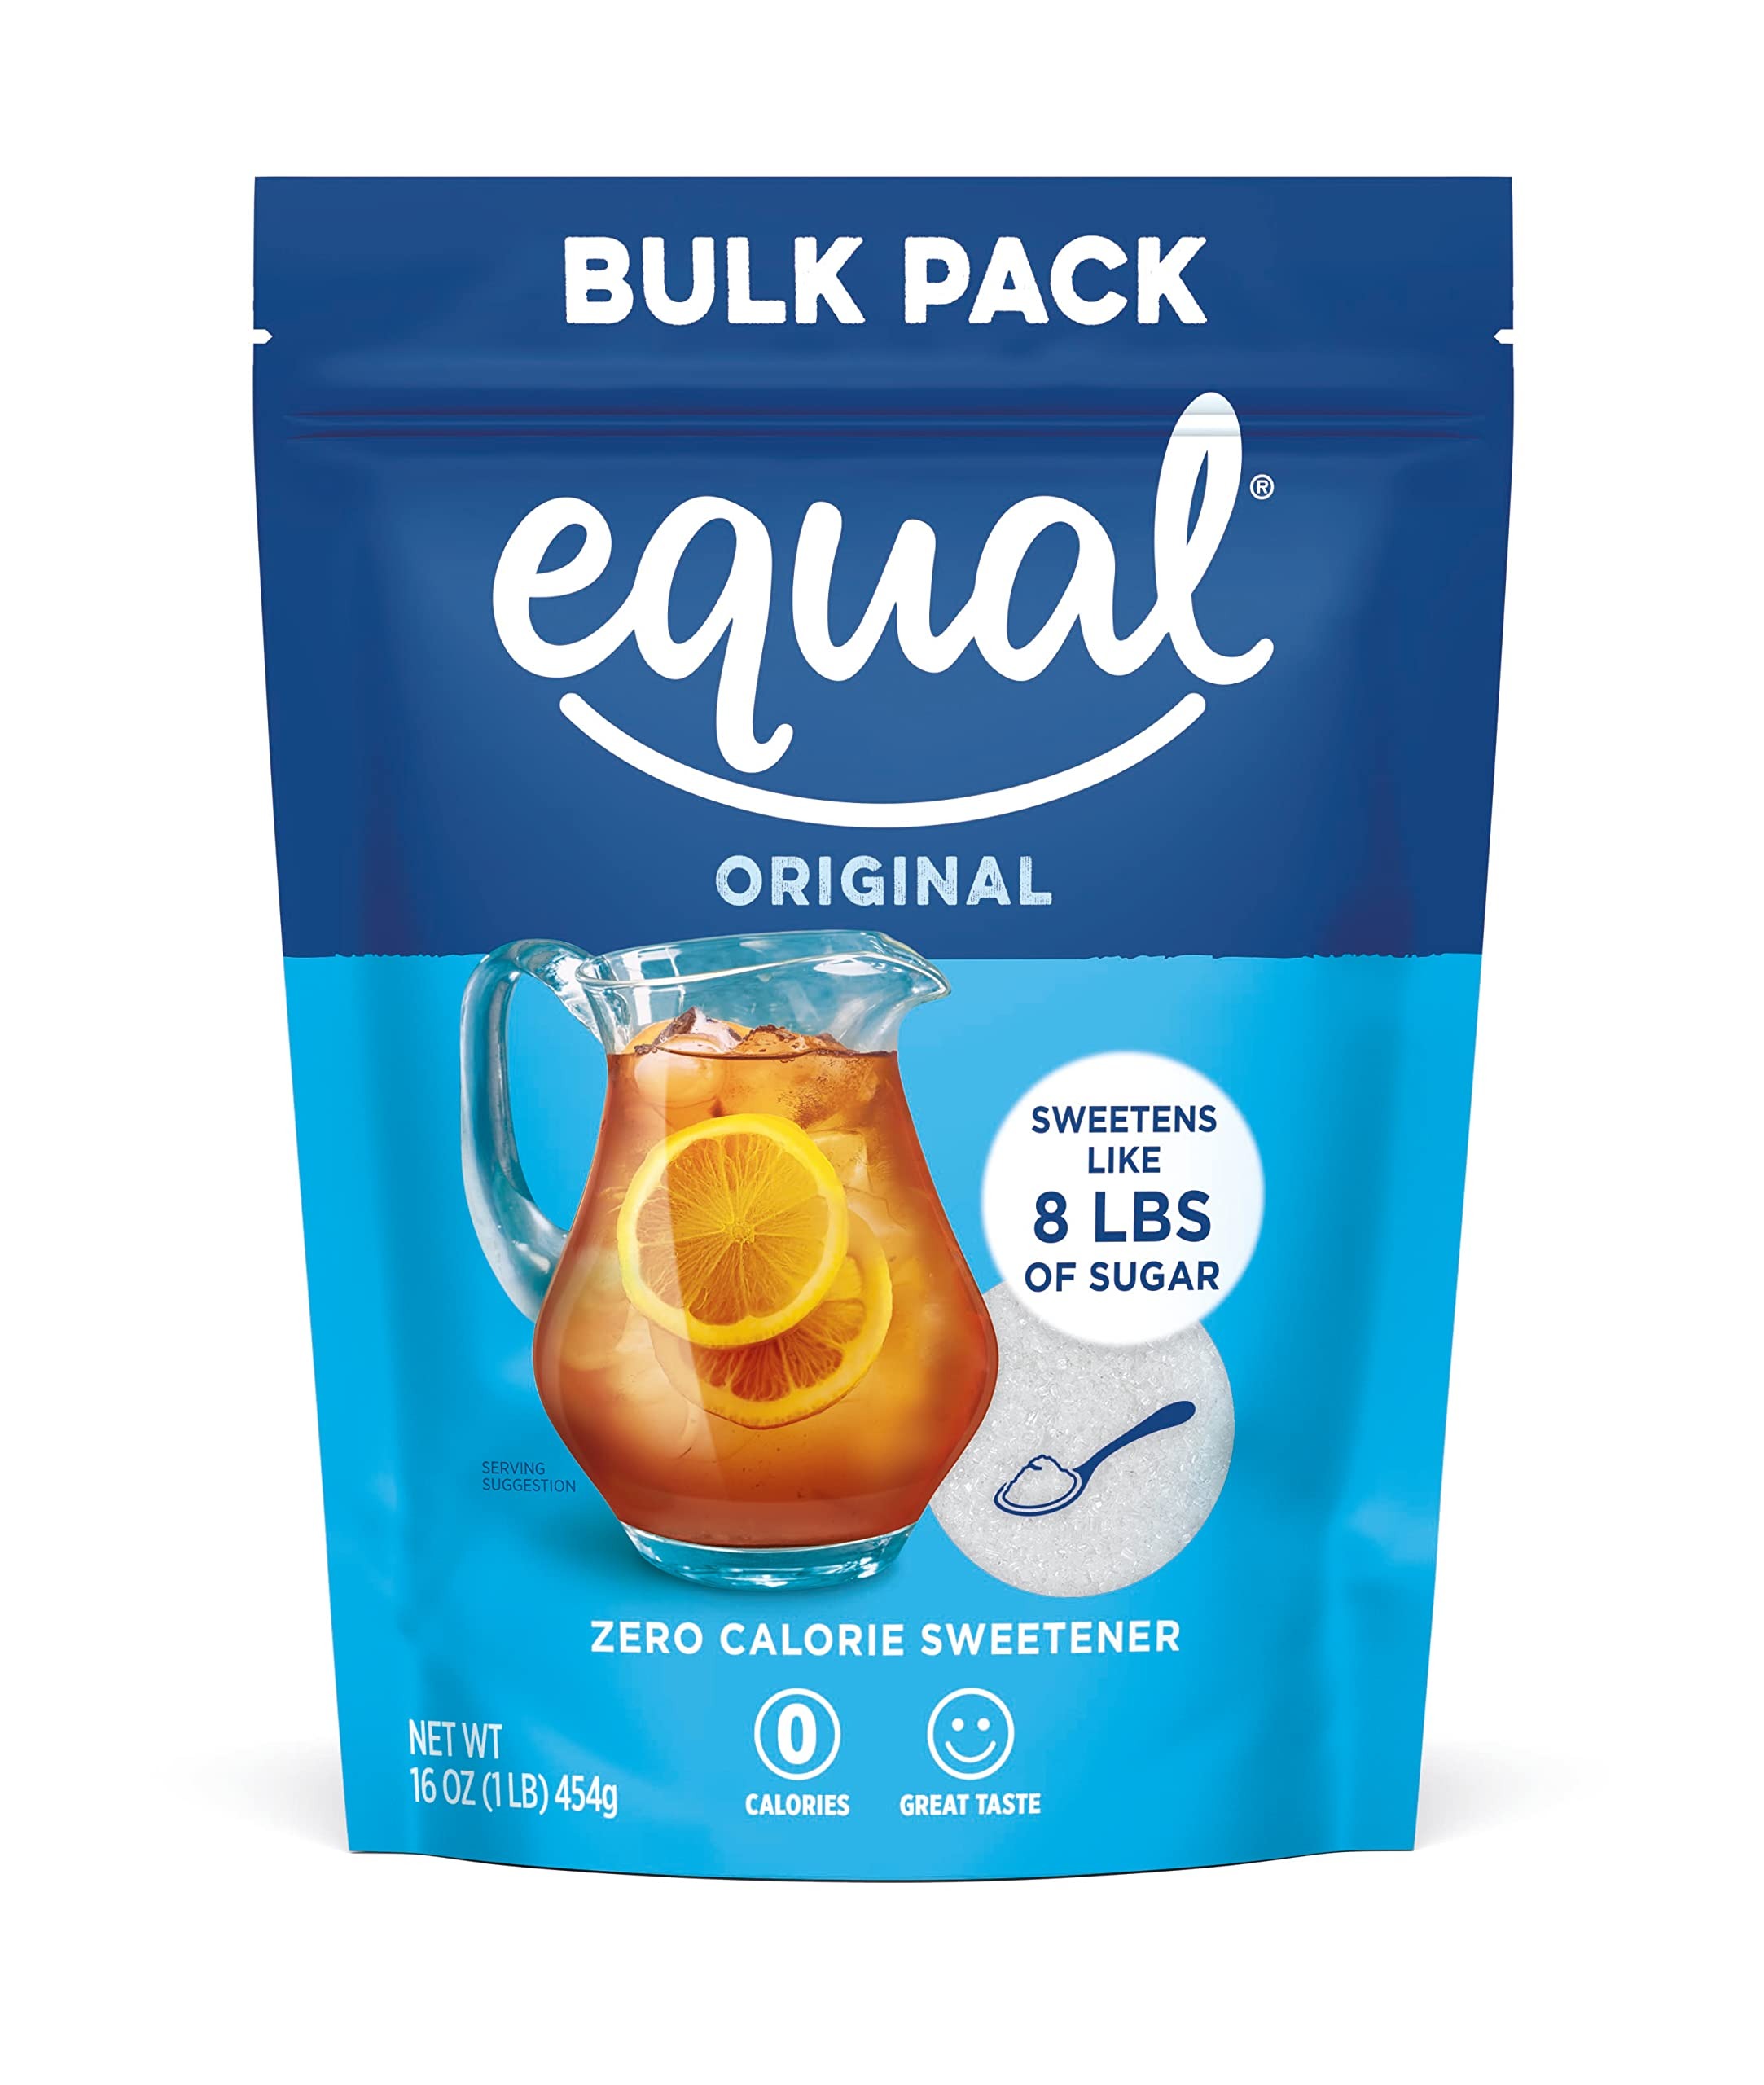
Item Name: EQUAL 0 Calorie Sweetener Tablets, Sugar Substitute, Zero Calorie Sugar Free Sweetener Tablets, 100-Count (Pack of 5)
Bullet Point 1: The information below is per-pack only
Bullet Point 2: EQUAL TABLETS: Sweeten hot beverages on the go with travel-friendly EQUAL 0 Calorie Sweetener Tablets
Bullet Point 3: ZERO CALORIE SWEETENER: 100-count dispensers of 0 Calorie Sweetener Tablets. Small dispenser is easy to carry in bags or pockets. Each 1 tablet serving sweetens like 1 teaspoon of sugar and has zero calories, fat, sodium or carbs per serving
Bullet Point 4: SUGAR FREE SWEETENER: Perfect for adding to drinks on the go! Use EQUAL Tablets to sweeten everything from coffee to tea to fruit smoothies
Bullet Point 5: SUGAR ALTERNATIVE: EQUAL 0 Calorie Sweetener Tablets are kosher dairy certified by the Orthodox Union
Bullet Point 6: COFFEE SWEETENER: Compared to sugar packets, this sweetener is a great tasting zero carb and sugar free choice for sweetening any coffee, whether you prefer Keurig K Cup Coffee, Nespresso, Lavazza, Dunkin Donuts coffee or whole bean coffee brewed at home
Value: 500.0
Unit: Count

Price: 17.64